Mon Mothma

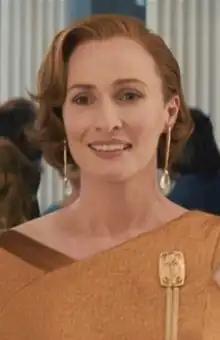
Genevieve O'Reilly as Mon Mothma in "Andor" (2022)

Mon Mothma is a fictional character in the "Star Wars" universe, primarily portrayed by Genevieve O'Reilly. Introduced as the leader of the Rebel Alliance in "Return of the Jedi" (1983), in which she is played by Caroline Blakiston, Mon has become a prominent character in subsequent prequel media, including the anthology film "Rogue One" (2016), the animated series "" (2010) and "Star Wars Rebels" (2017), and particularly the live-action television series "Andor" (2022–2025), where she plays a central role. The character also appeared in the 2023 live-action television series "Ahsoka", again portrayed by O'Reilly, her first time playing the character in sequel media set after "Return of the Jedi".